Milk

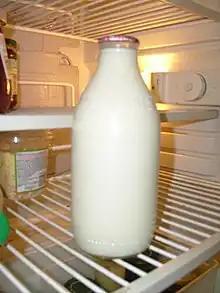
Glass milk bottle used for home delivery service in the UK

Upon standing for 12 to 24 hours, fresh milk has a tendency to separate into a high-fat cream layer on top of a larger, low-fat milk layer. The cream often is sold as a separate product with its own uses. Today the separation of the cream from the milk usually is accomplished rapidly in centrifugal cream separators. The fat globules rise to the top of a container of milk because fat is less dense than water.